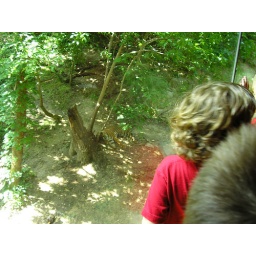
A bunch of kids crowded around the windows overlooking a sleeping tiger.